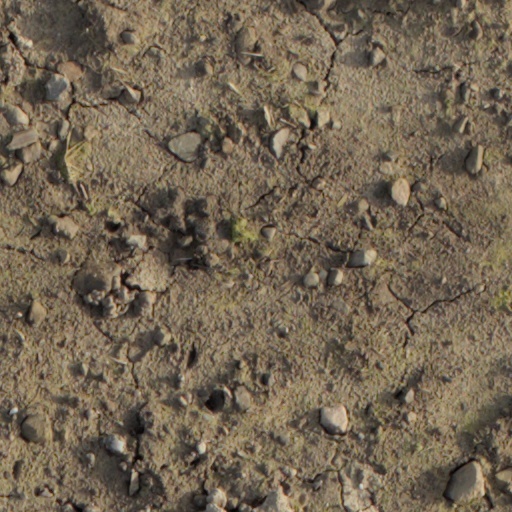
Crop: wheat